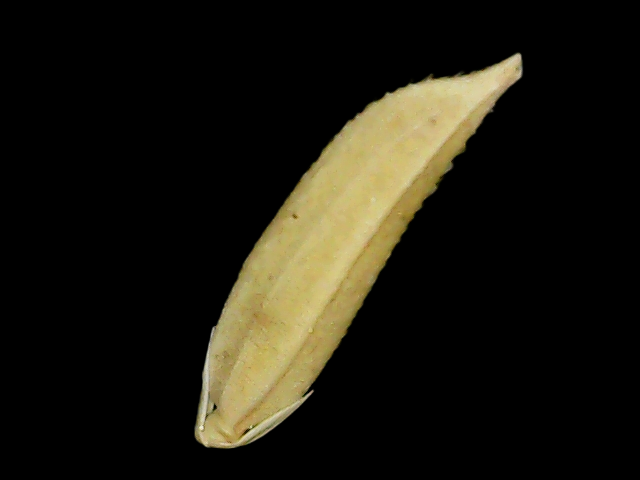
Rice variety: Binadhan25